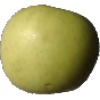
Label: Apple Golden 3